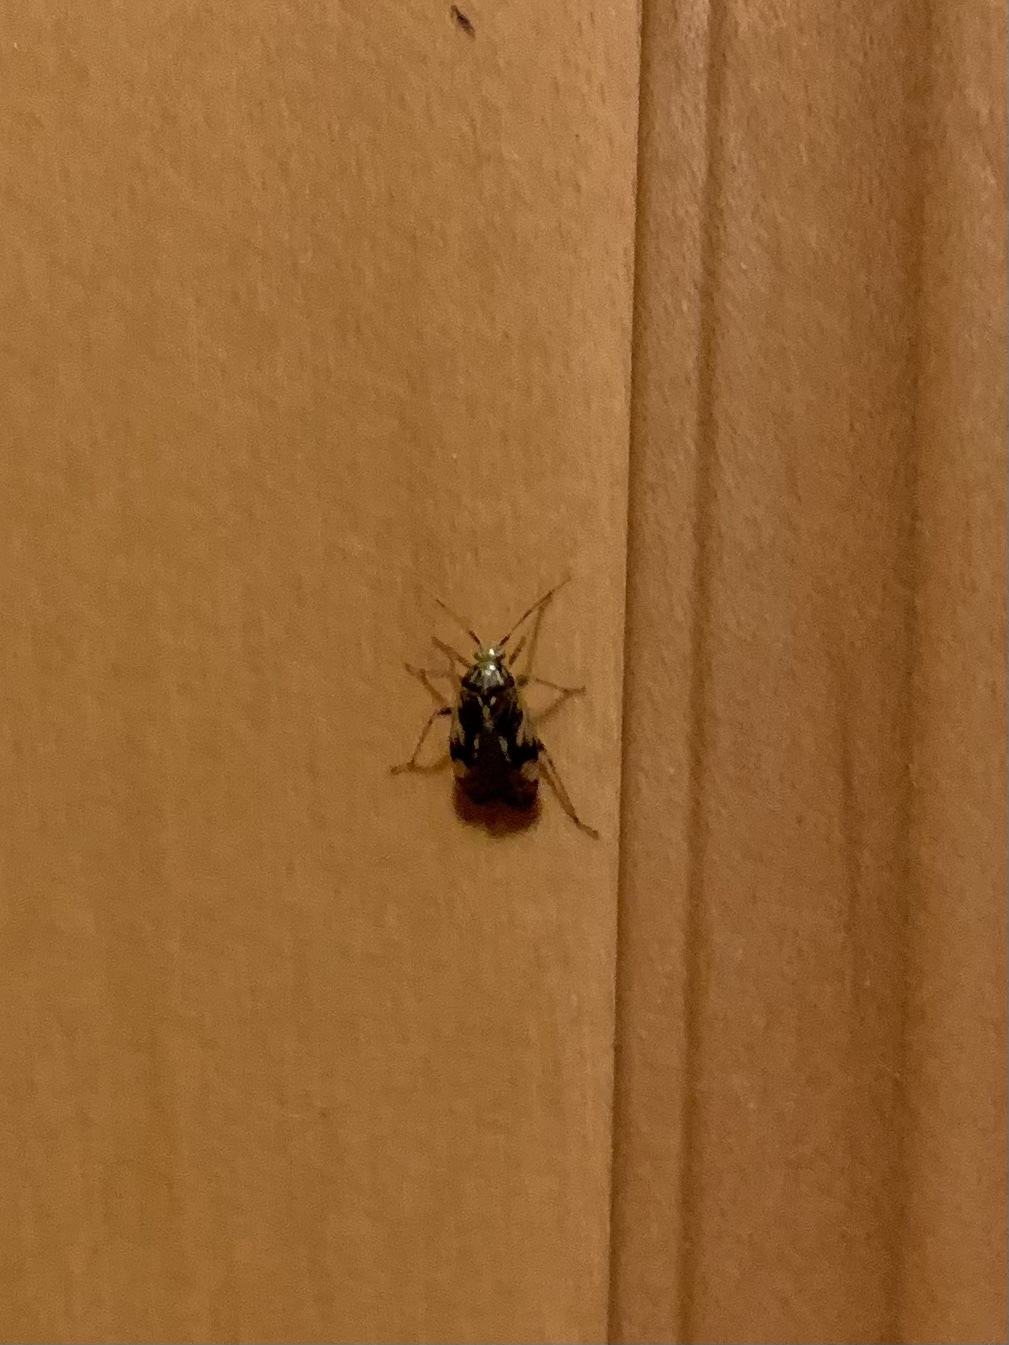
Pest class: lygus_bug